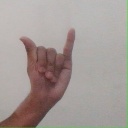
अक्षर: य